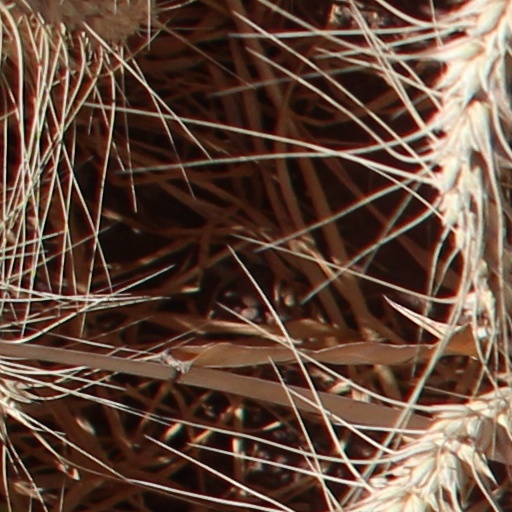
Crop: wheat